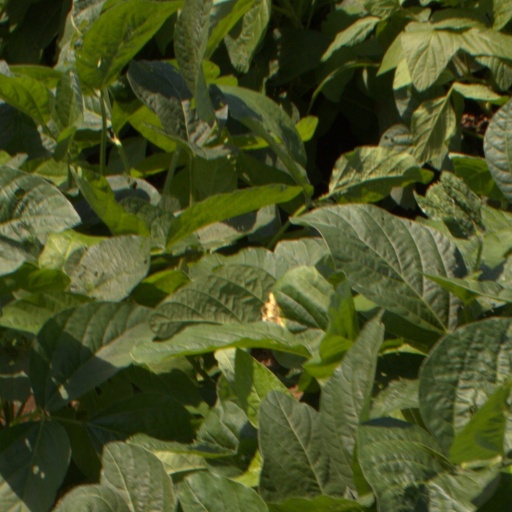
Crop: soybean